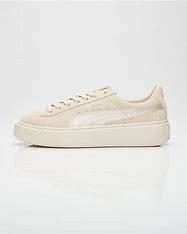
Brand: Puma
Model: Suede Platform